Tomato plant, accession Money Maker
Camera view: tilt-top (135 deg); turntable rotation: 60 degrees
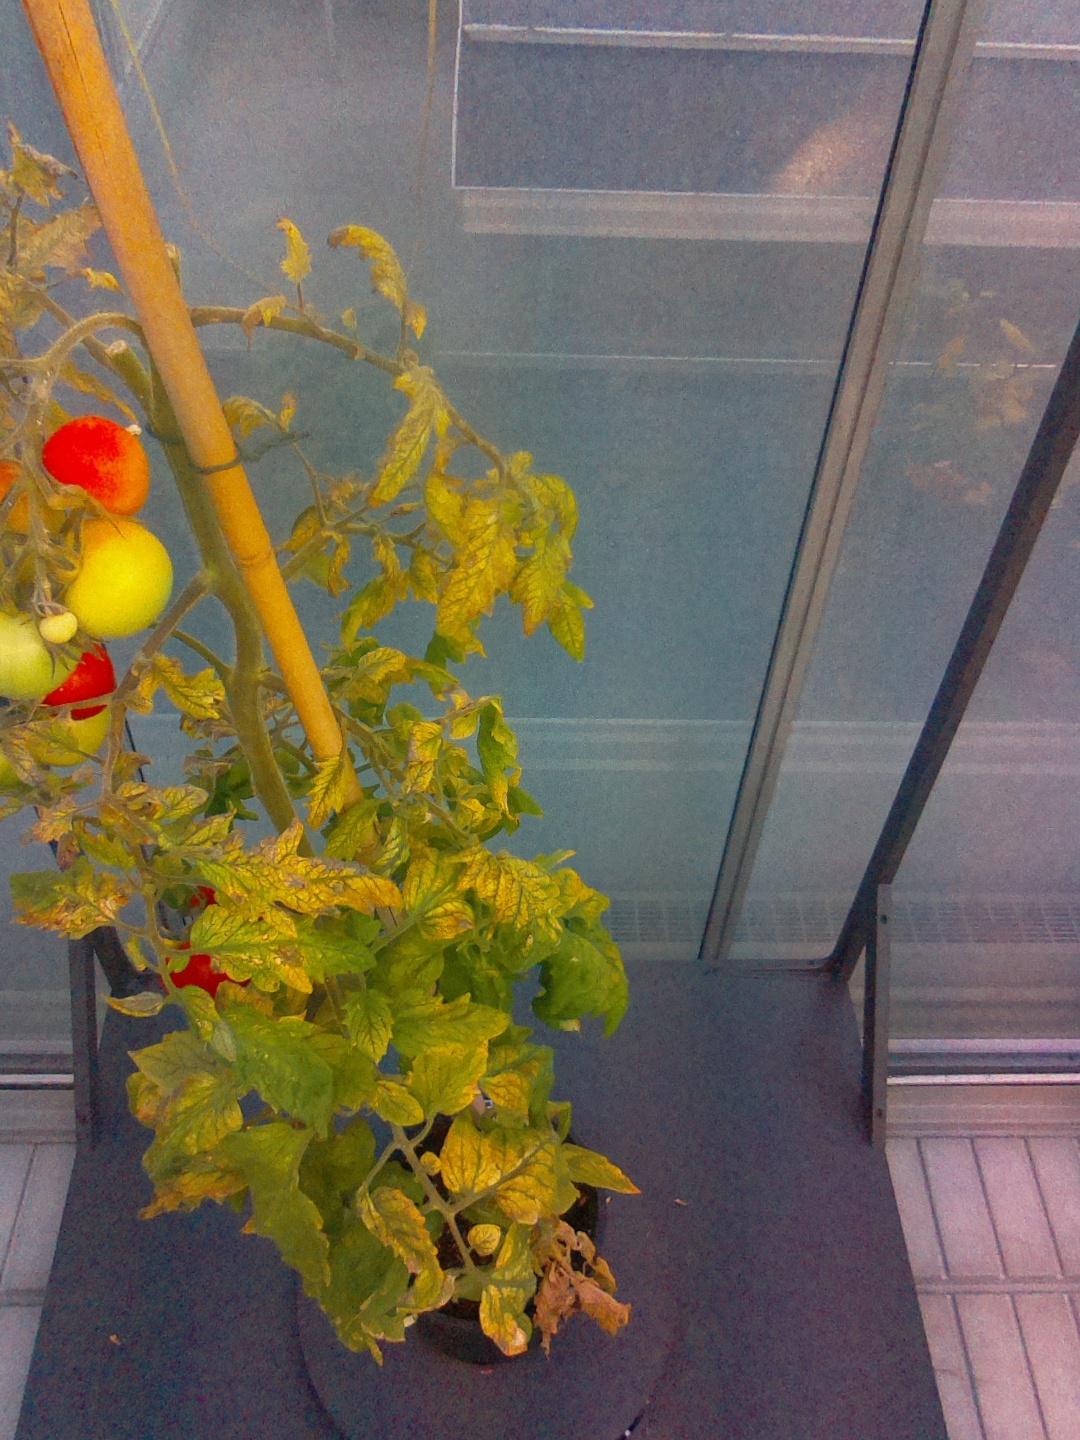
BBCH growth stage 83: 30%-40% of fruits show typical fully ripe color